Bill Keightley

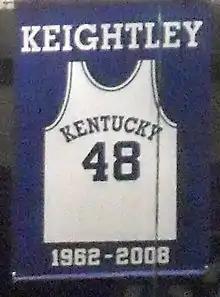

Keightley was married to Hazel (Robinson) Keightley. The couple had one daughter, Karen, who formerly worked at the university's veterinary science center, and is now employed with the athletic department. Keightley was an avid fan of the Cincinnati Reds.